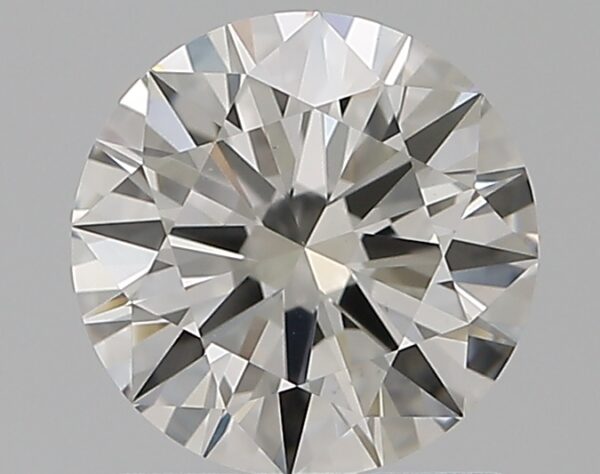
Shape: round
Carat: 1
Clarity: VS1
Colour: G
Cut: EX
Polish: EX
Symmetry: EX
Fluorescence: N
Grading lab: GIA
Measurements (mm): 6.47 x 6.49 x 3.88